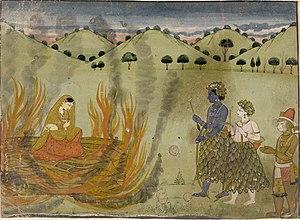
L'Agni Pariksha est un passage de la fin du Rāmāyana, un des livres fondateur de l'hindouisme et de la mythologie hindoue. Il s'agit de l'ordalie par le feu subie par Sîtâ à son retour de Lanka, pour prouver qu'elle est restée fidèle à Râma et n'a pas cédé aux avances du démon Ravana.